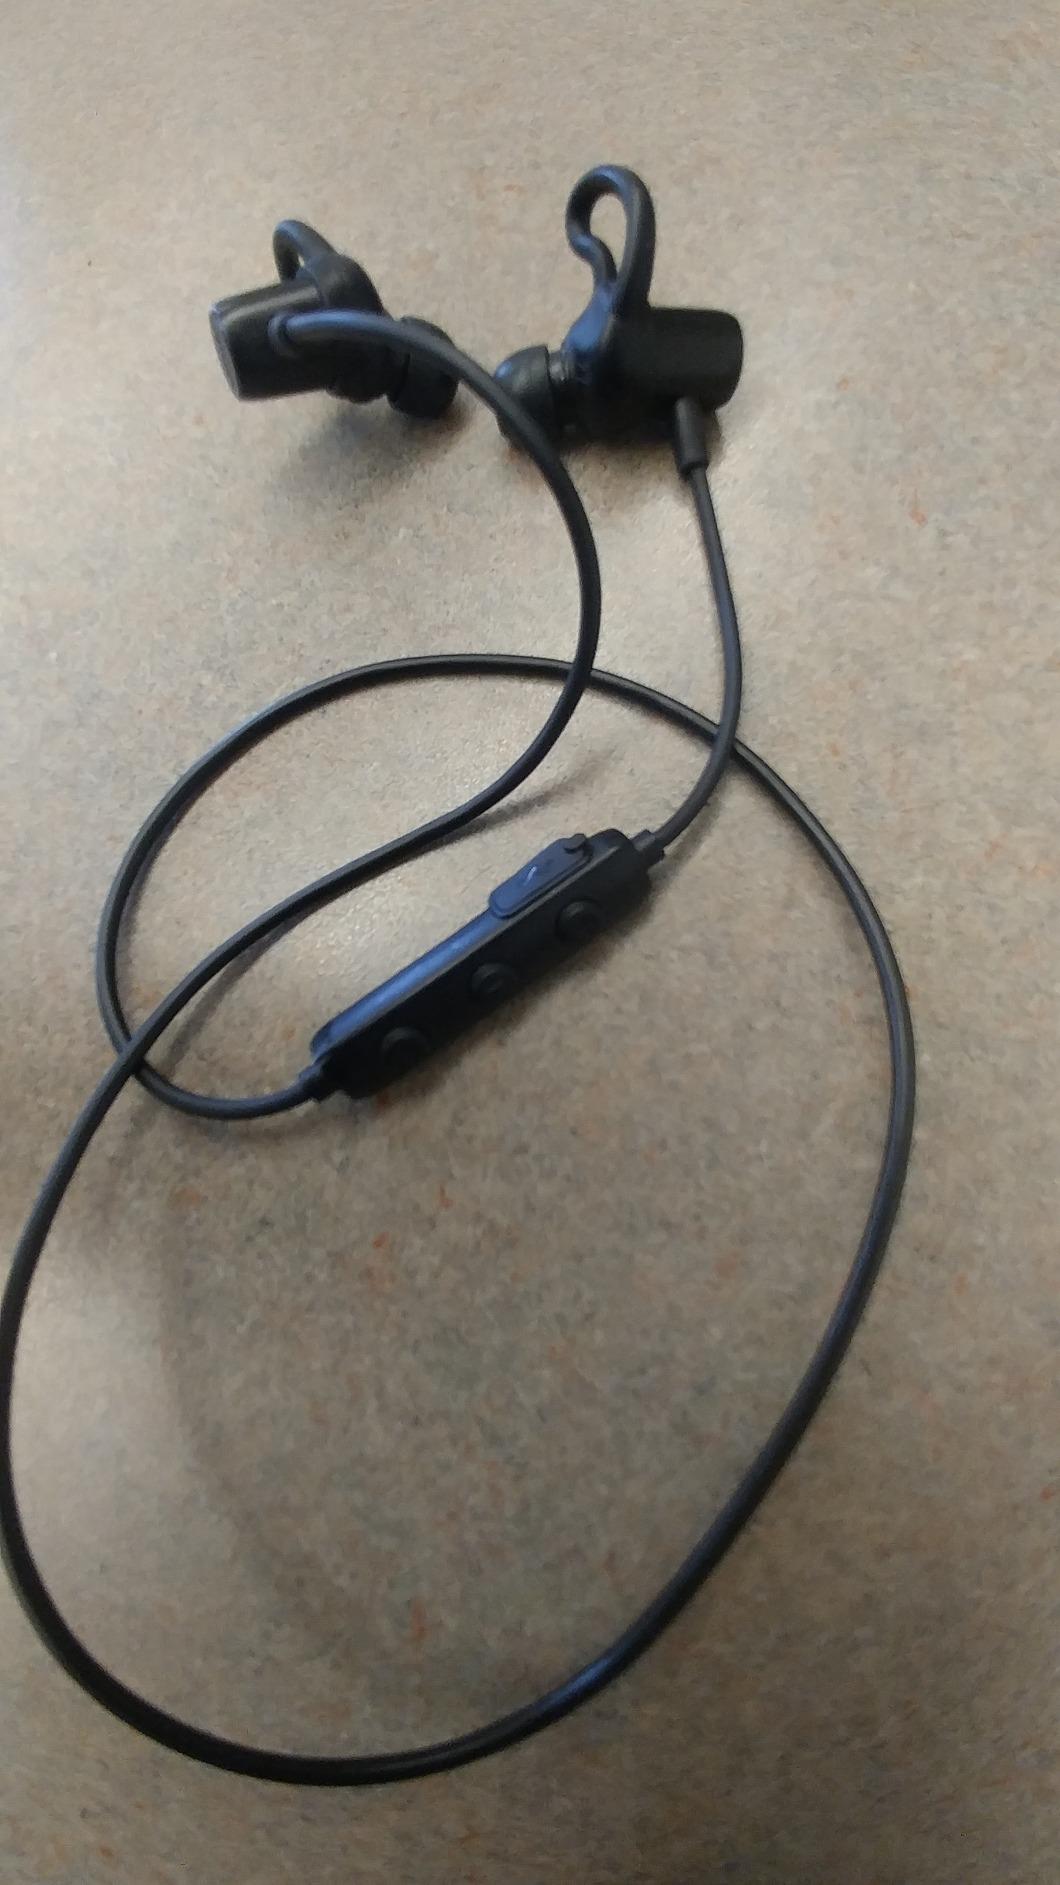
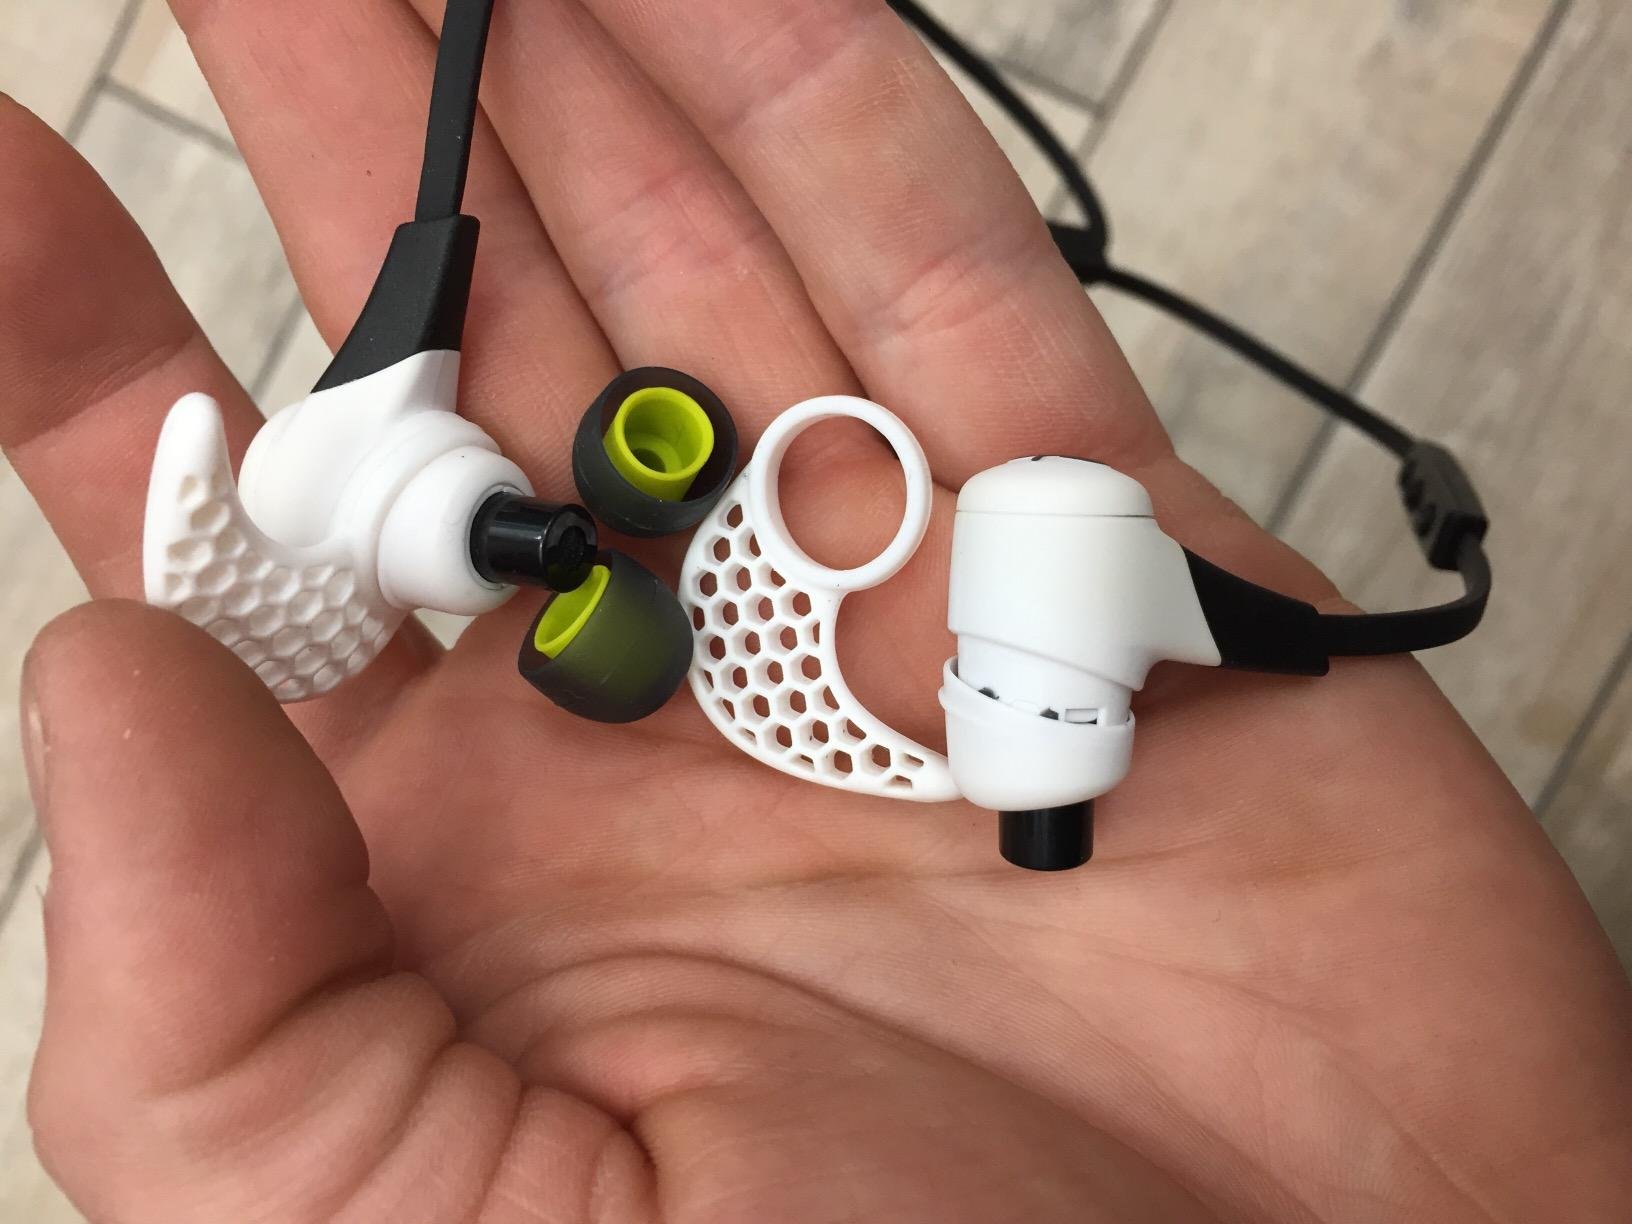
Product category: headphones
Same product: no